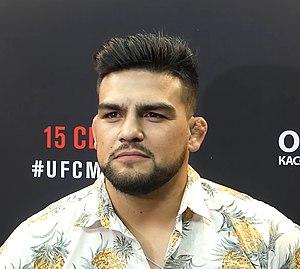
Kelvin Gastelum, né le 24 octobre 1991 à San José en Californie, est un pratiquant professionnel de MMA américain. Il combat actuellement à l'Ultimate Fighting Championship dans la division des poids moyens.